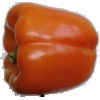
Label: orange_pepper